Ivan Lam

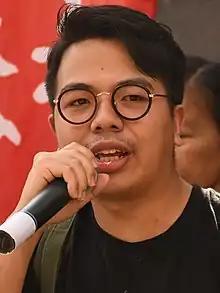
Lam in 2018

Ivan Lam Long-yin (born 18 July 1994) is a Hong Kong political activist who, together with Joshua Wong, established the Hong Kong student activist group, Scholarism, in May 2011. In 2018, he replaced Nathan Law as the chairperson of Demosisto. In December 2020, Lam was sentenced to seven months in prison for his role during the 2019 protests. Along with him, activists Joshua Wong and Agnes Chow were also convicted. On 12 April 2021, he was released from prison.